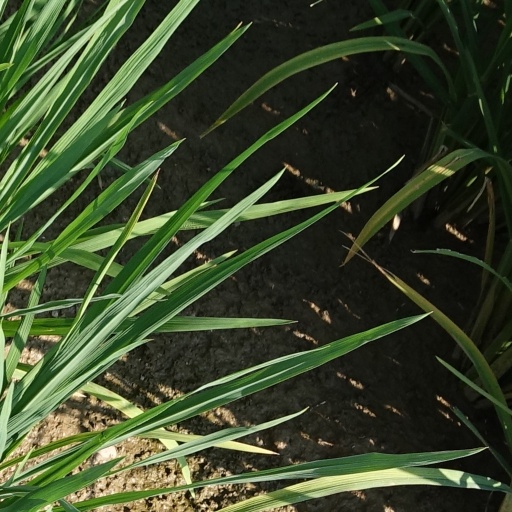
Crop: rice